Huarte

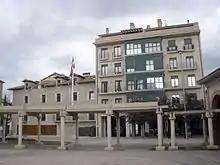
Huarte Town Hall

Huarte or Uharte is a town and municipality located in the province and autonomous community of Navarre, northern Spain.